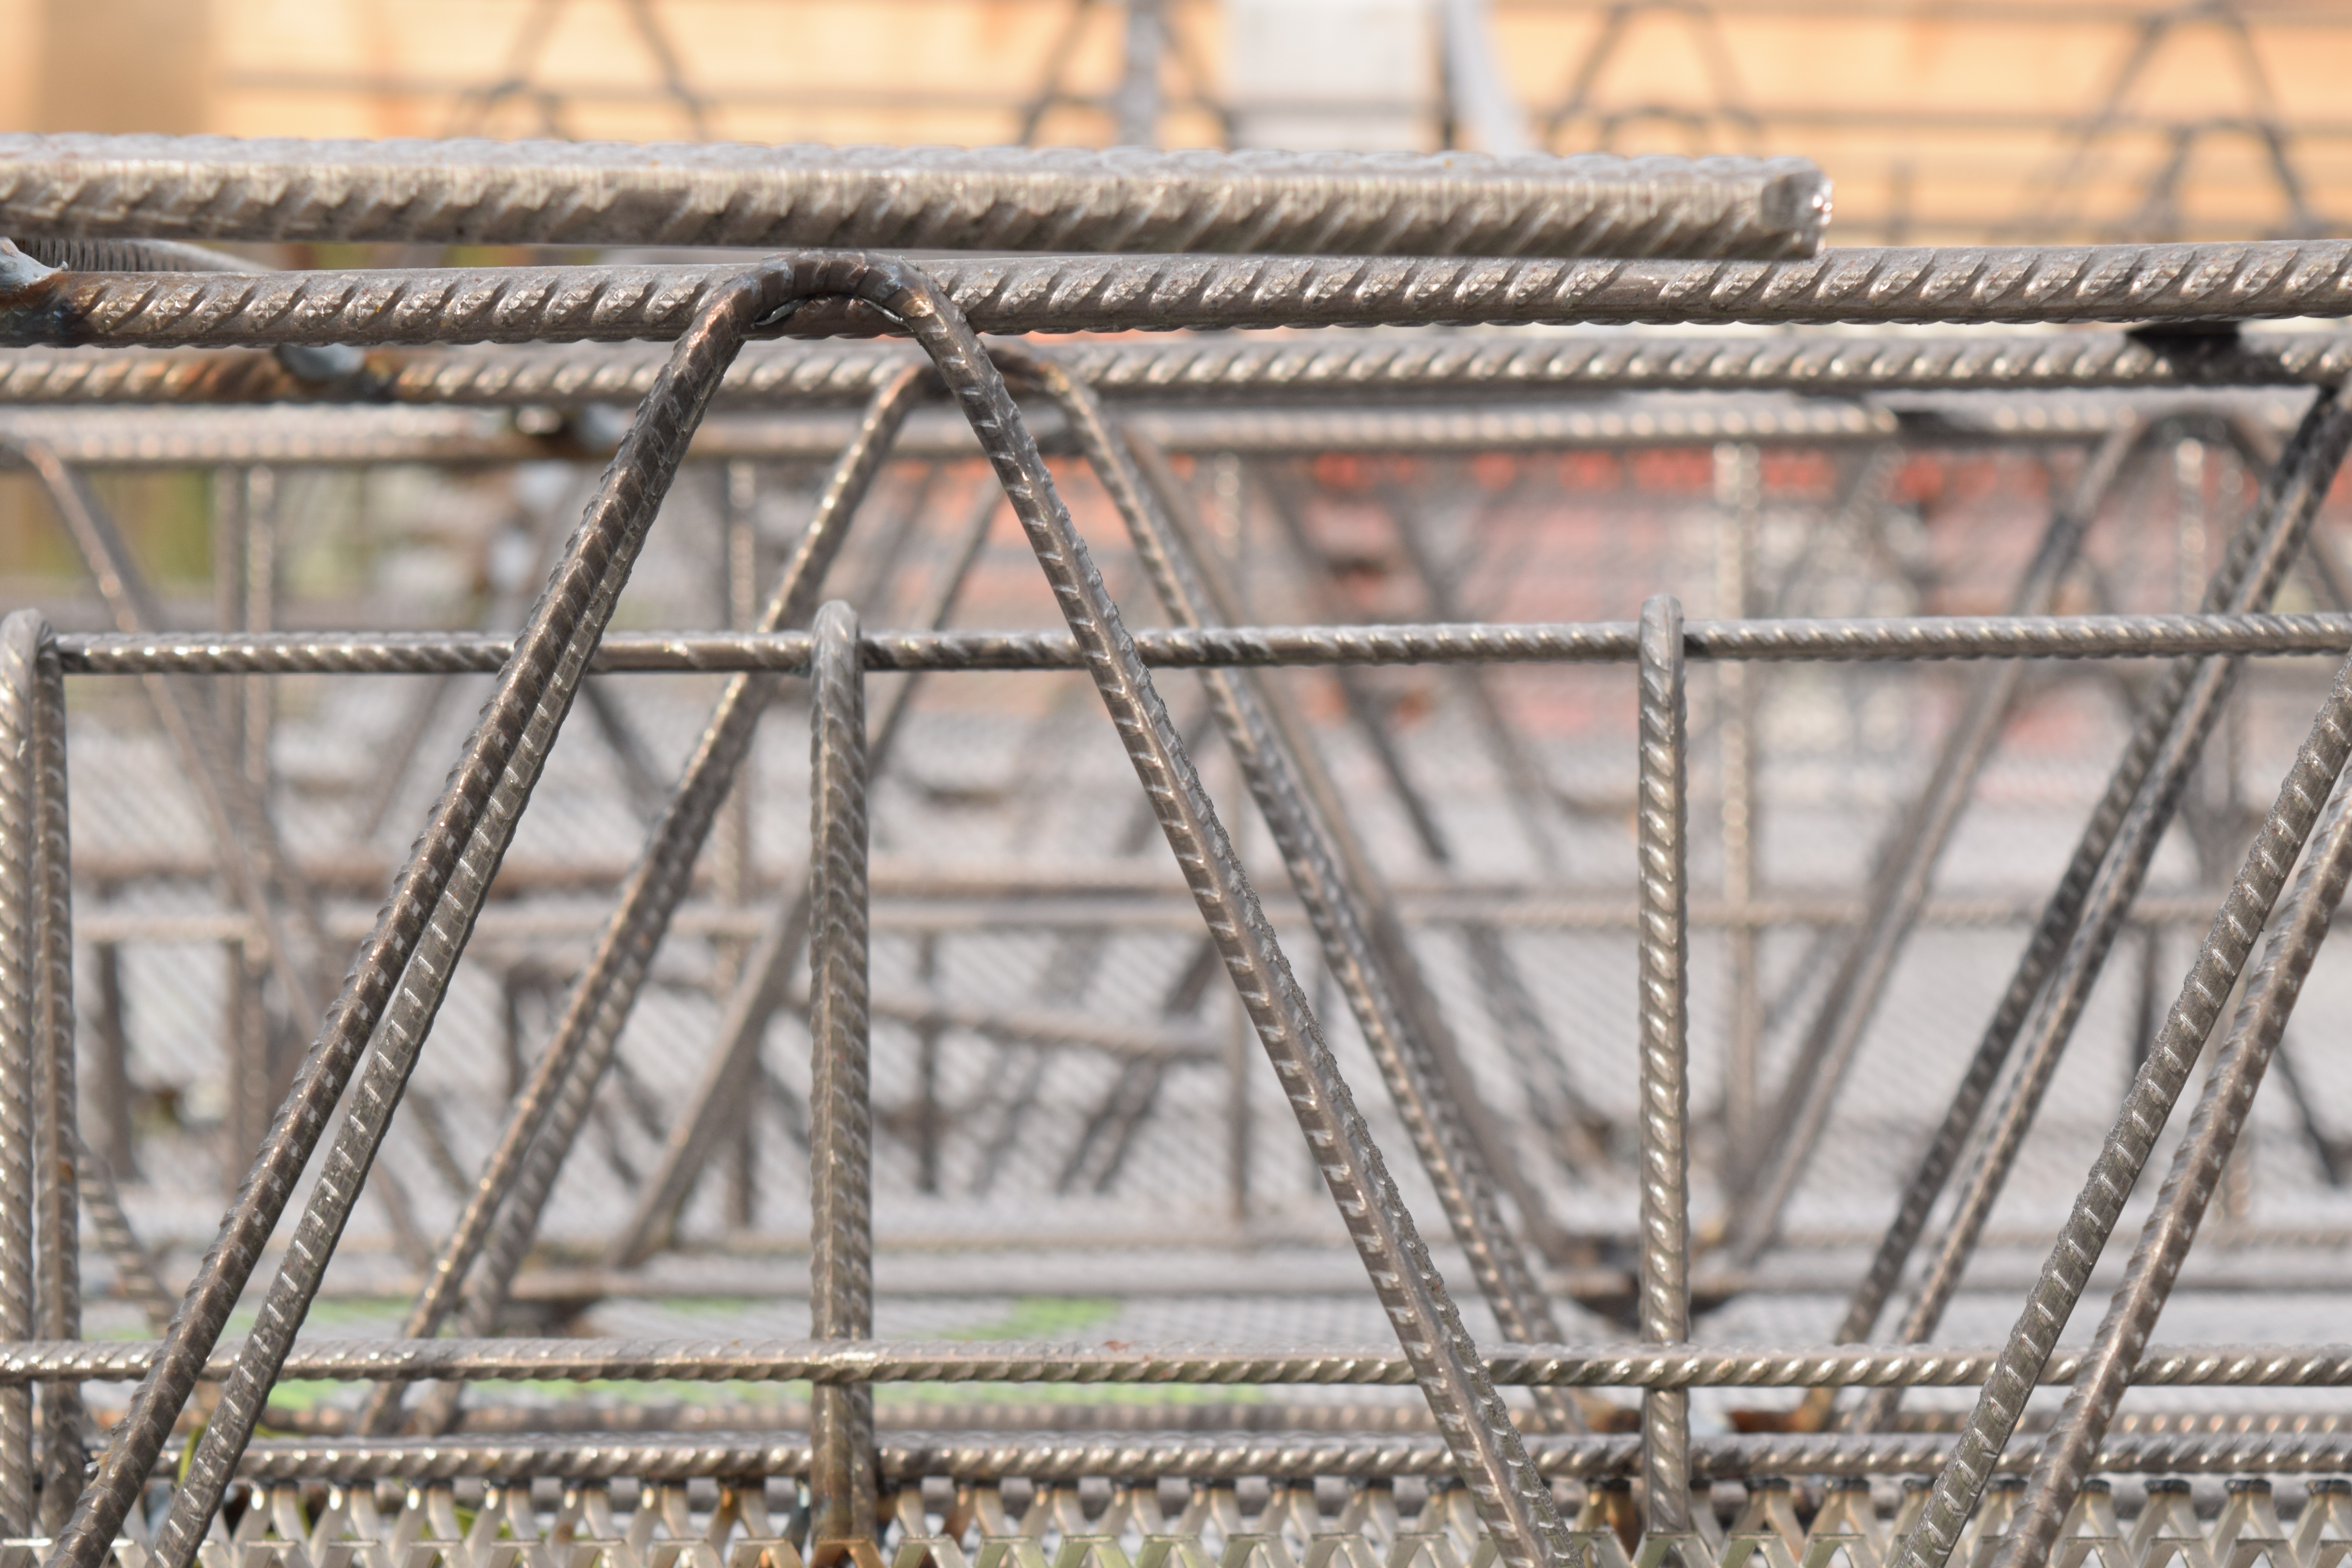
work, fence, structure, track, bridge, roof, steel, construction, metal, craft, close, cage, background, iron, site, house construction, steel for construction, steel mesh, outdoor structure, chain link fencing